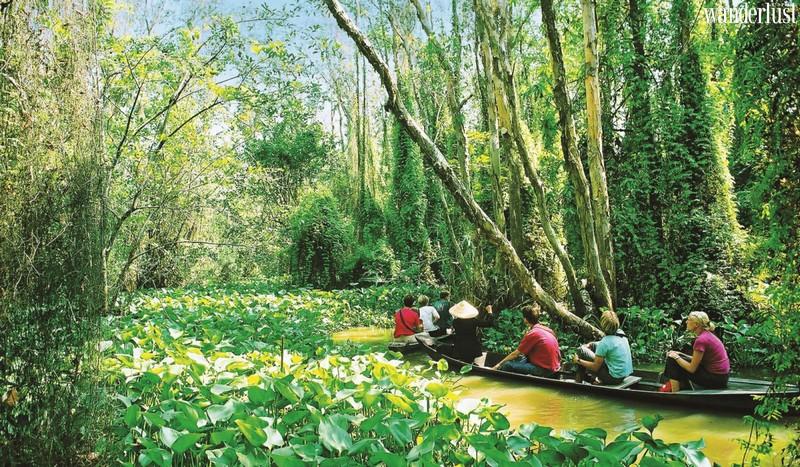
có một nhóm người đang di chuyển trên một con sông bằng thuyền